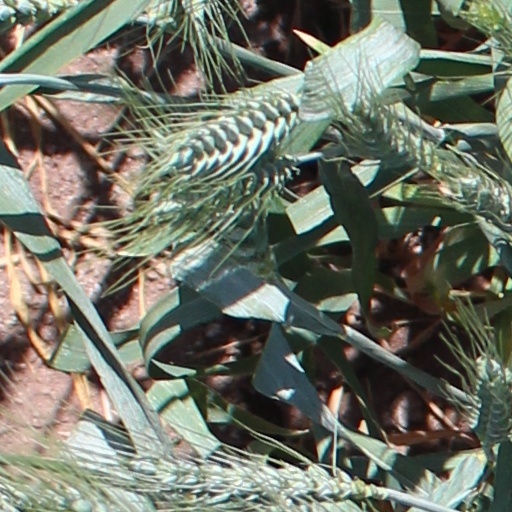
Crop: wheat